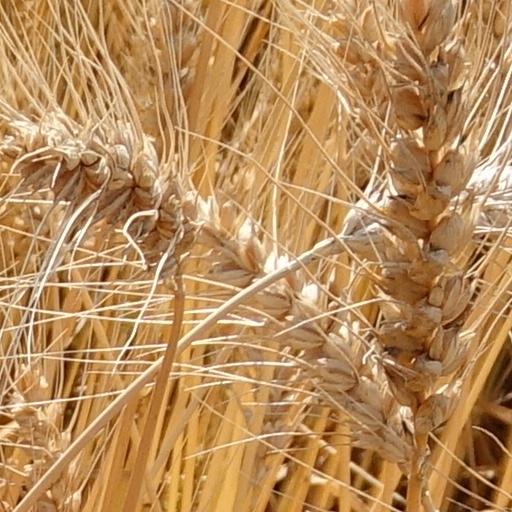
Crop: wheat